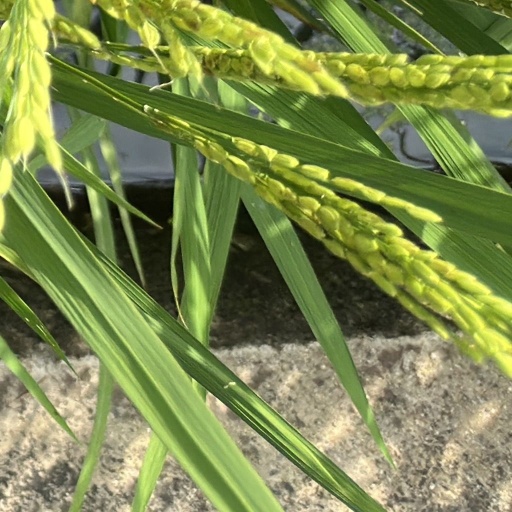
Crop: rice